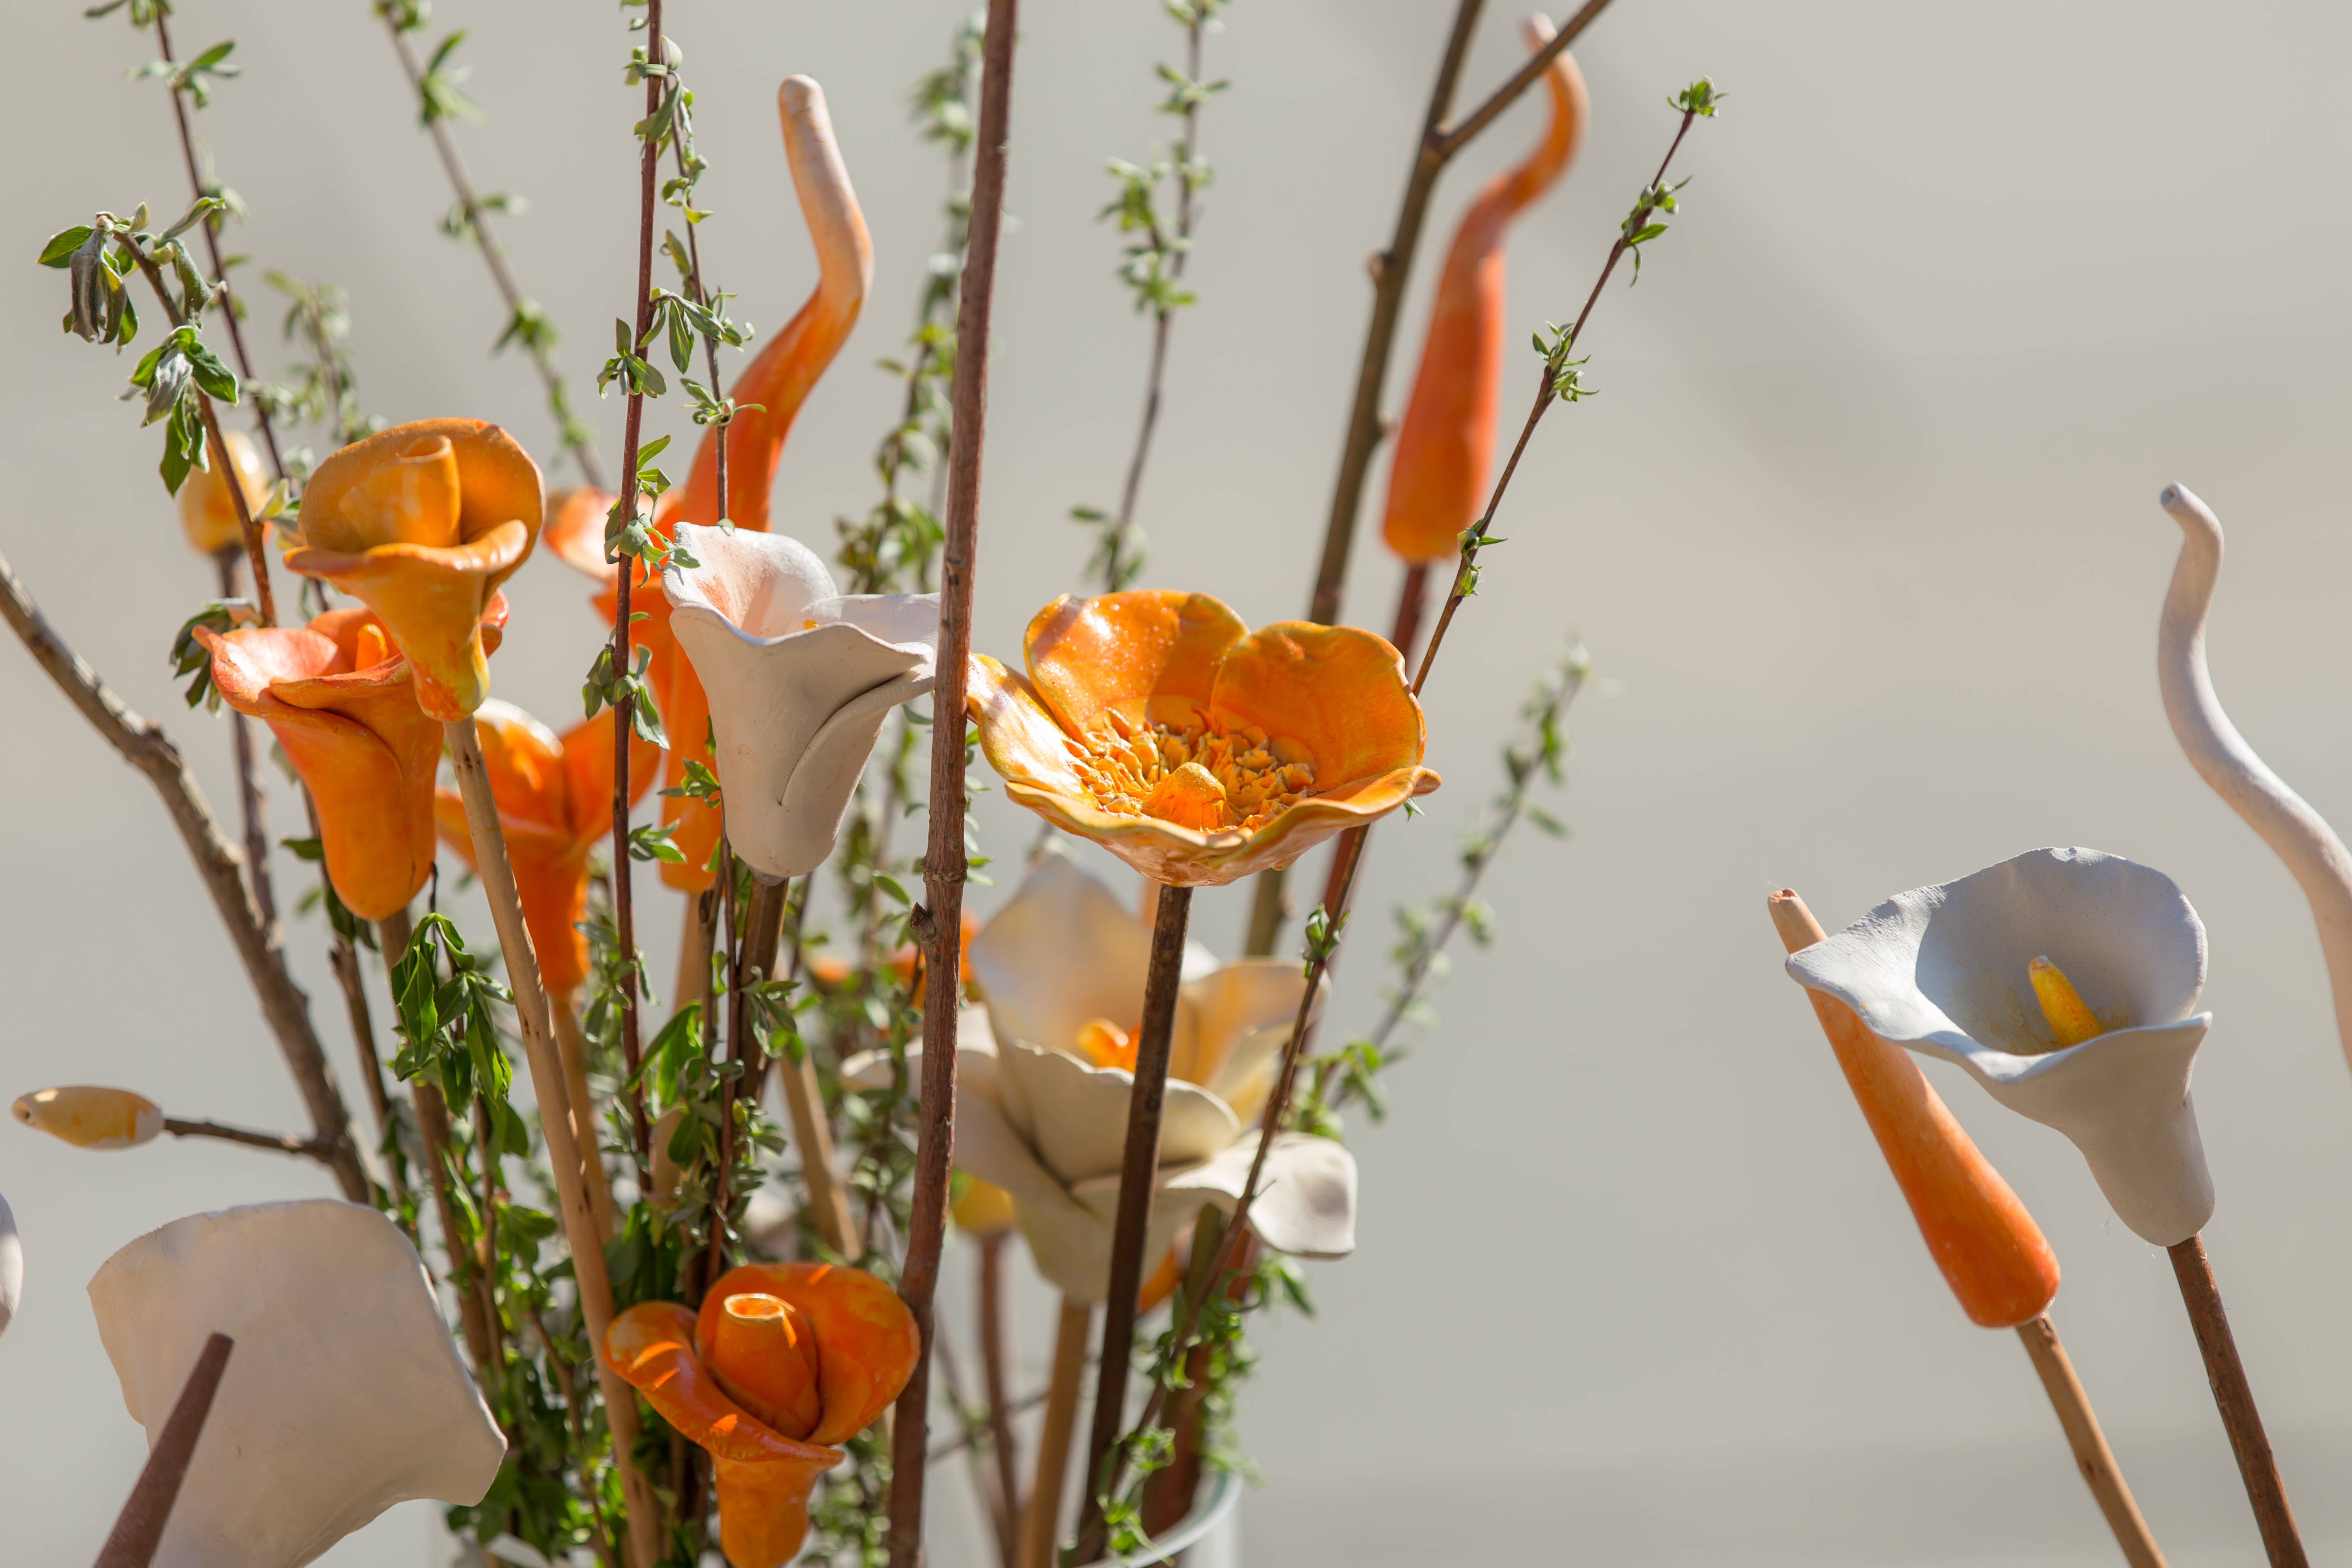
branch, plant, flower, ceramic, yellow, pink, flora, painting, product, art, floristry, ornamental plant, flower bouquet, cut flowers, ikebana, floral design, centrepiece, flower arranging